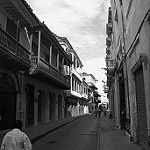
Label: B & W